History of Awami League

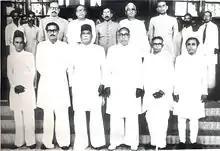
Awami League members in the cabinet of A. K. Fazlul Huq in East Bengal, 1954

Hussein Shaheed Suhrawardy, who had been the All-India Muslim League (AIML)-nominated prime minister of Bengal in 1937 and held the same office after 1946 elections, did not agree to 'Muslim League' as the name of AIML in Pakistan. He initiated the thought that the ideal of political representation under religious identity was no longer prudent after independence and the organisation might be called the 'Pakistan League'. Moreover, he claimed that the Muslim League's objective of struggling to form a nation state had been achieved therefore political representation should continue focusing on nationalism based on Pakistani sovereignty. Suhrawardy's suggestion was not accepted and he parted ways with the party to be re-established as the Awami League in 1949. This was to serve the first shock to the country's political structure. In 1953, the party's council meeting voted to drop the word "Muslim". In the run-up to the 1954 East Bengal Legislative Assembly election, the Awami League took the lead in negotiations in forming a pan-Bangla political alliance including the Krishak Praja Party, Nizam-e-Islam and Ganatantri Dal. The alliance was termed the Jukta Front (United Front) and formulated the "Ekush Dafa", or 21-point Charter, to fight for establishing rights in East Pakistan. The party also took the historic decision to adopt the traditional Bengali boat, which signified the attachment to rural Bengal, as its election symbol.